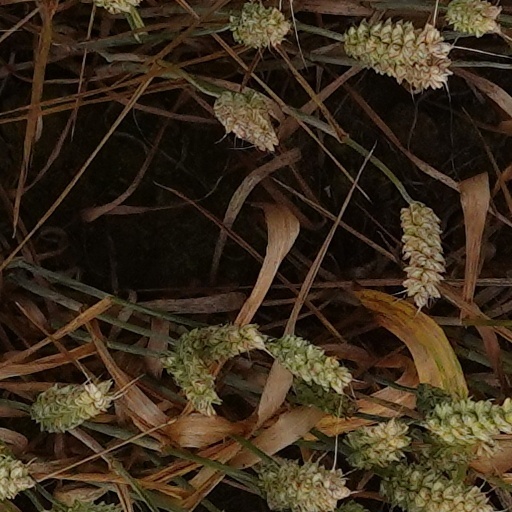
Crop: wheat